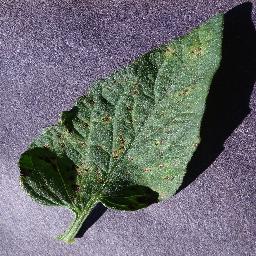
Label: Tomato___Septoria_leaf_spot